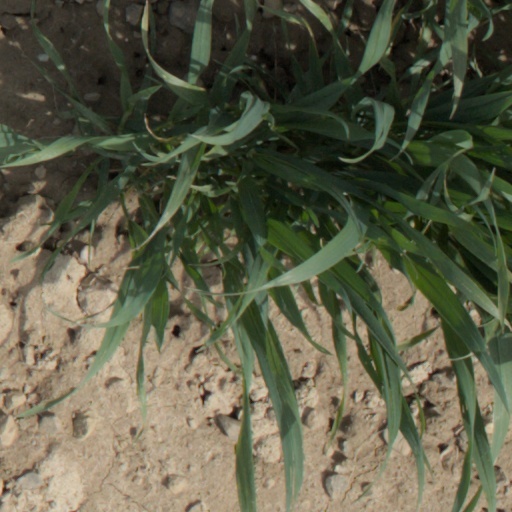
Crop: wheat